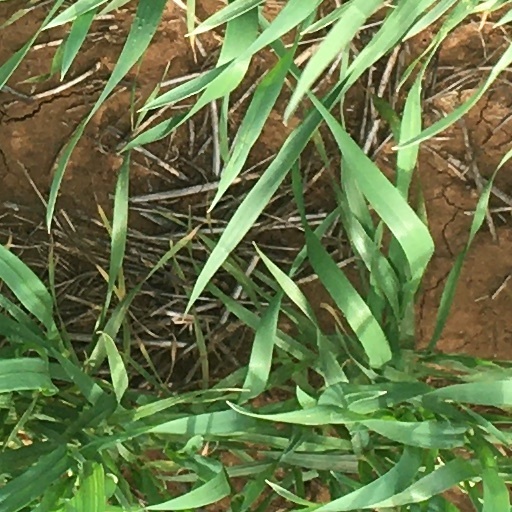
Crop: wheat